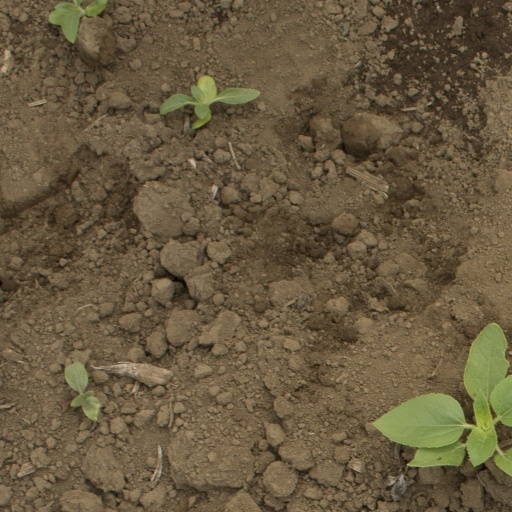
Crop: Jerusalem artichoke